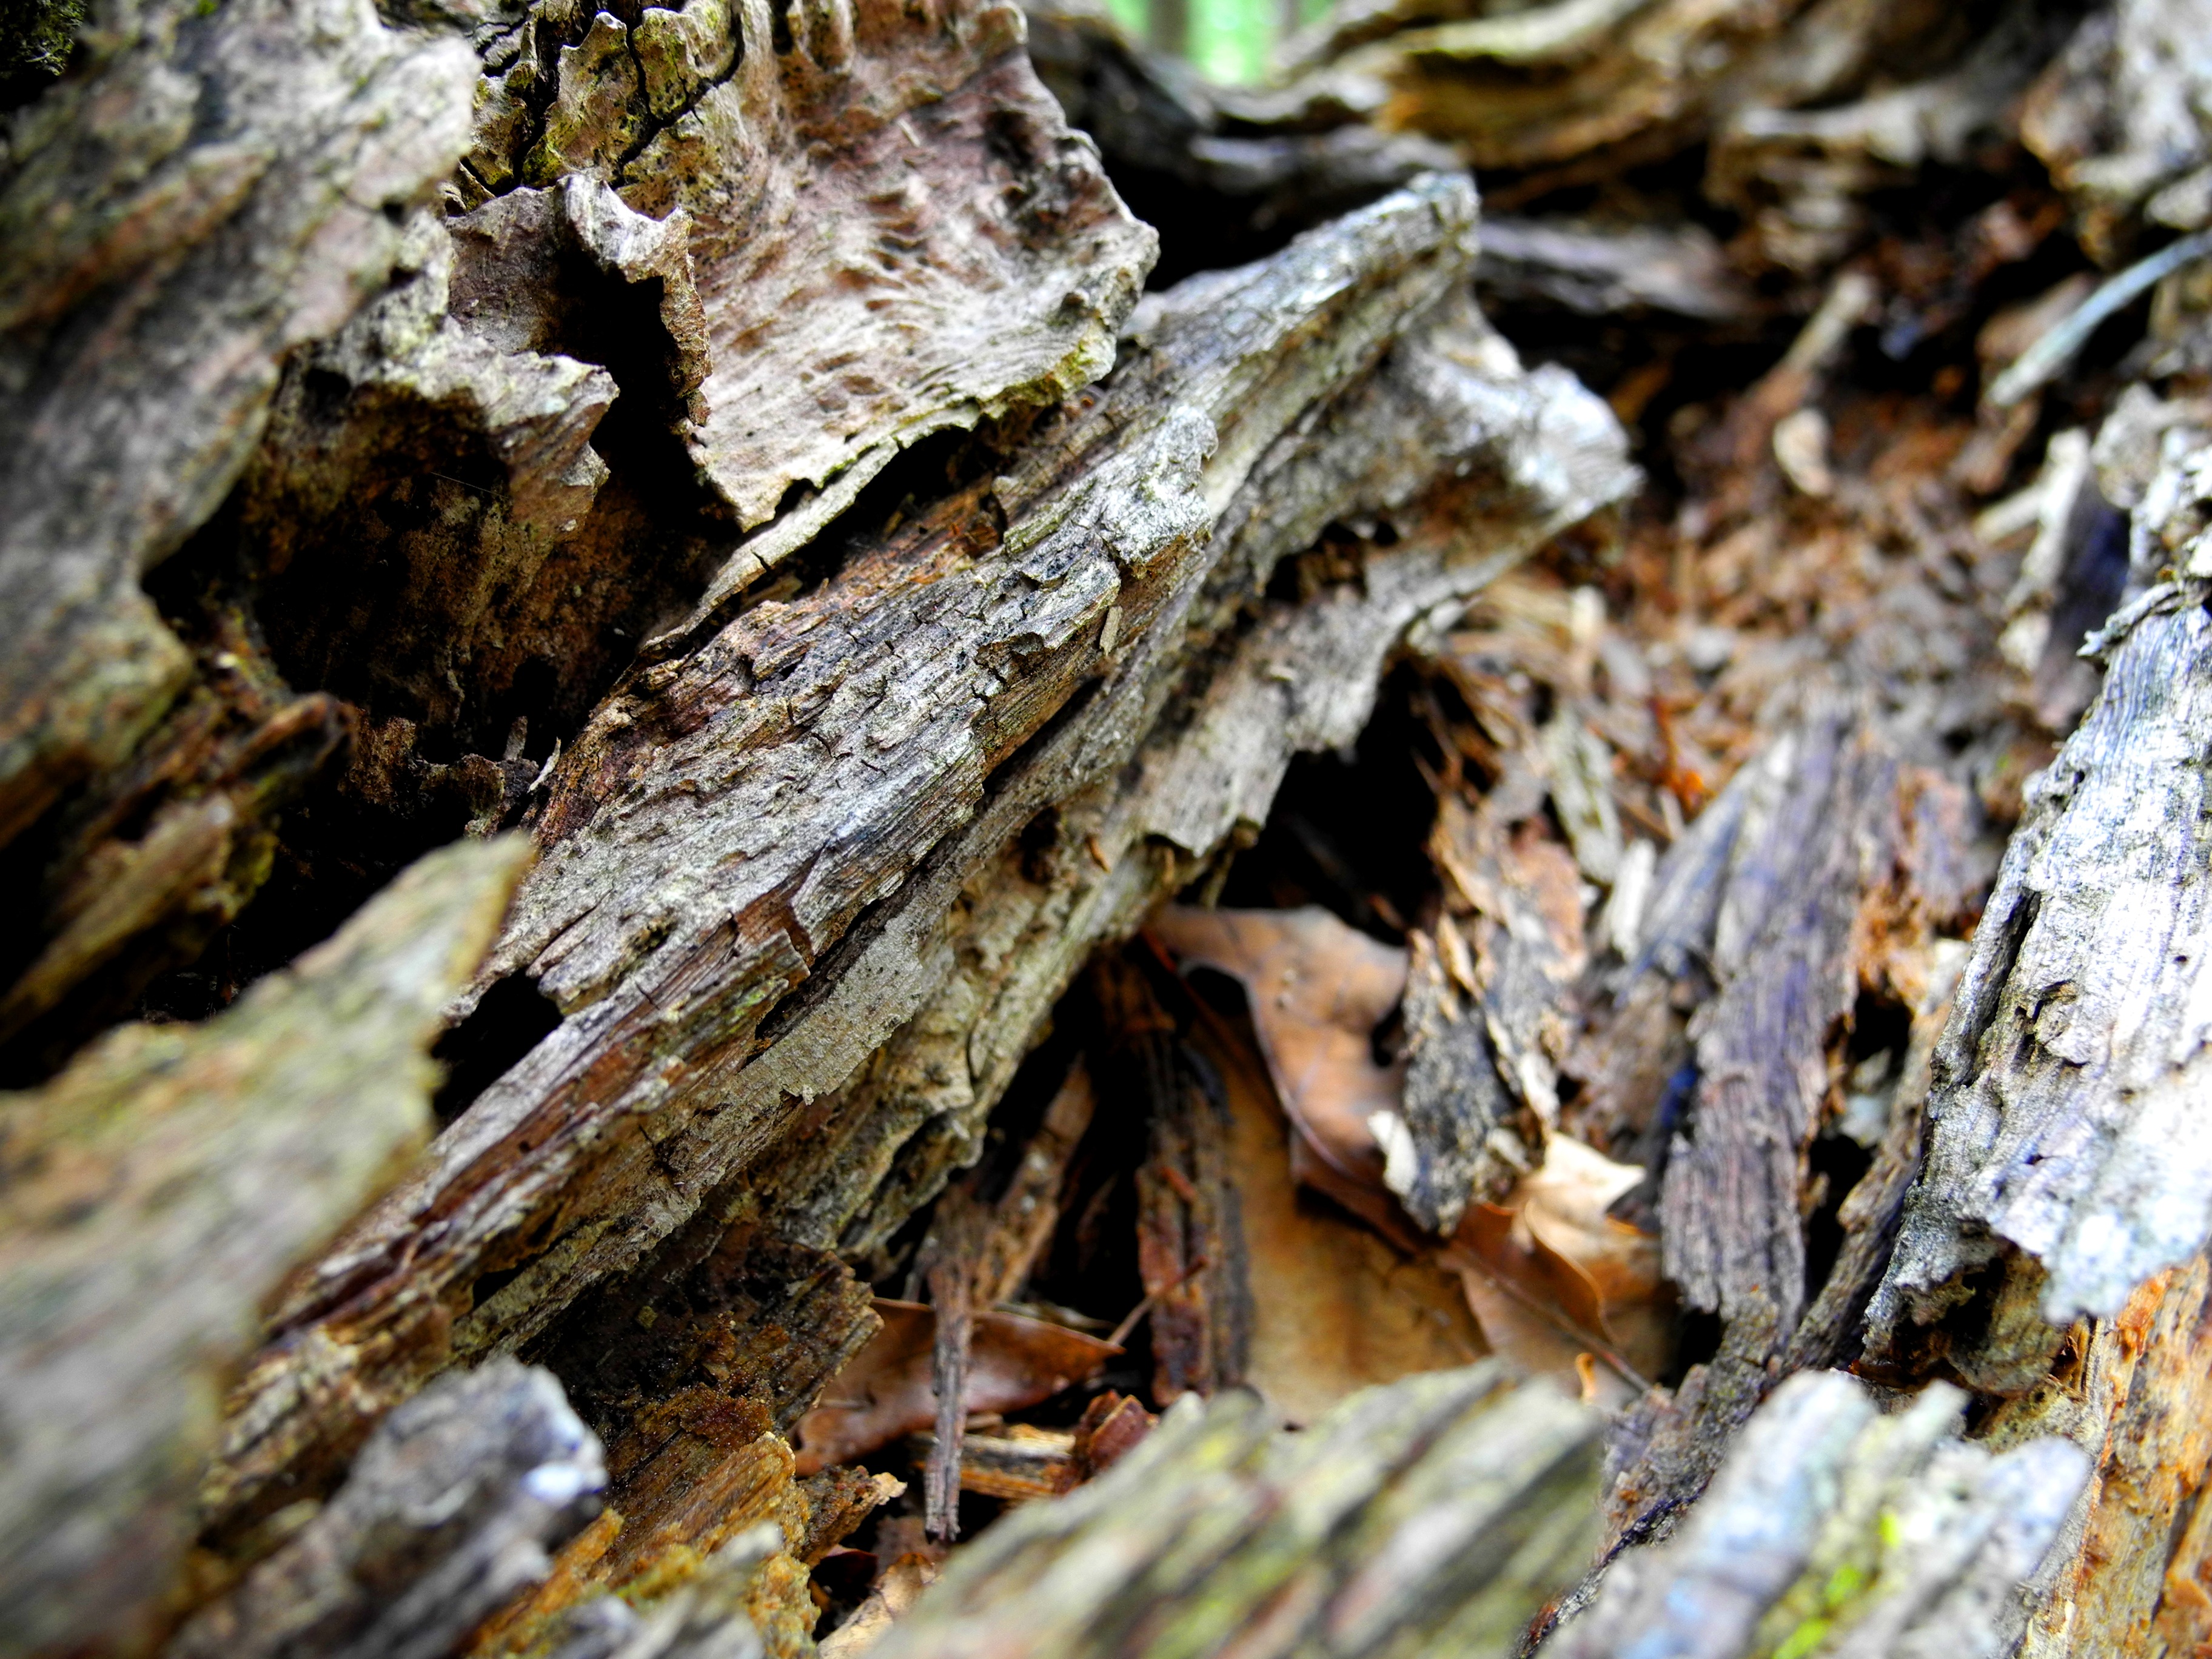
tree, nature, forest, rock, branch, plant, wood, leaf, flower, trunk, old, wildlife, autumn, soil, dead, flora, season, fauna, close up, macro photography, old wood, woody plant